George Hackenschmidt

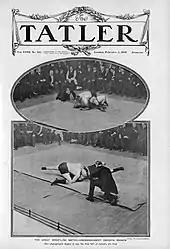
Georg Hackenschmidt vs. Joe Rogers on the cover of Tatler magazine

On 2 July at the Royal Albert Hall, Hackenschmidt faced the American heavyweight champion Tom Jenkins, a wrestler who would prove to be Hackenschmidt's toughest opponent to date, under Greco-Roman rules. Nevertheless, he pinned Jenkins in two straight falls. Hackenschmidt left Cochran's management to tour Australia where he defeated the Australian Cornish wrestling champion Deli Nelson in 1905, amongst others. He then sailed to the United States for an extended tour and a rematch with Jenkins at the Madison Square Garden under catch-as-catch-can rules, which Hackenschmidt by now preferred. Jenkins put up a hard battle, but Hackenschmidt again won in two straight falls, the first in 31 minutes, 14 seconds, and the second in 22 minutes, 4 seconds. He was declared the inaugural World Heavyweight Wrestling Champion and subsequently most major league US versions of this title in the 20th and 21st centuries trace their roots back to this match. He then wrestled in Canada and returned to England for a long list of music hall engagements.